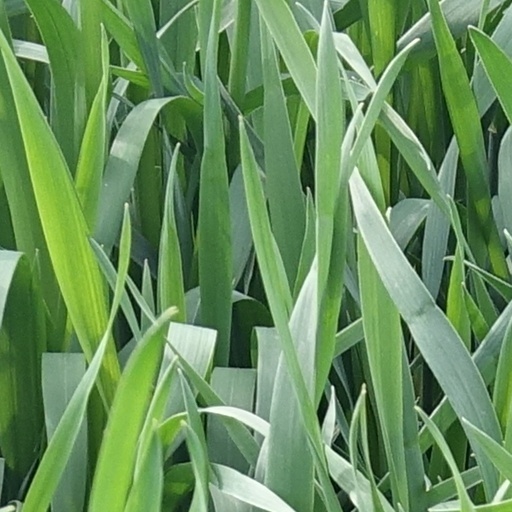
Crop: wheat